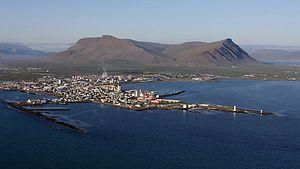
Akranes est une municipalité de 7 402 habitants située sur la côte ouest de l'Islande. La ville a commencé à se développer au XIXᵉ siècle comme village de pêcheurs.
L'Islande, en forme longue la république d'Islande, est un pays insulaire d'Europe du Nord situé dans l'océan Atlantique. Géographiquement plus proche du continent américain du fait de sa proximité avec le Groenland, le pays est rattaché culturellement et historiquement à l'Europe. Ayant pour capitale et pour plus grande ville Reykjavik, son régime politique est une république parlementaire.